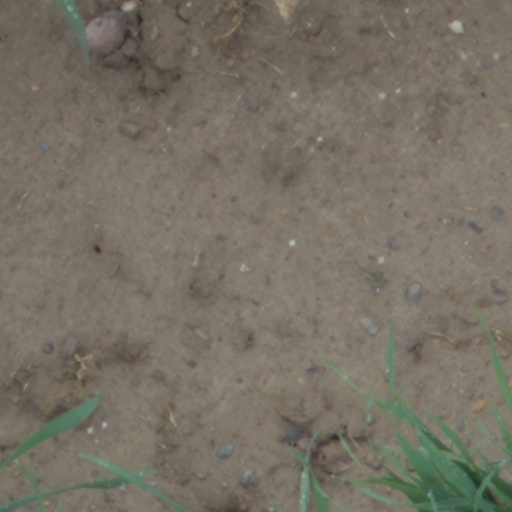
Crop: wheat